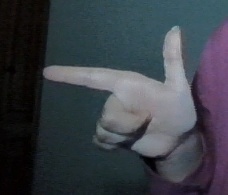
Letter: yaa